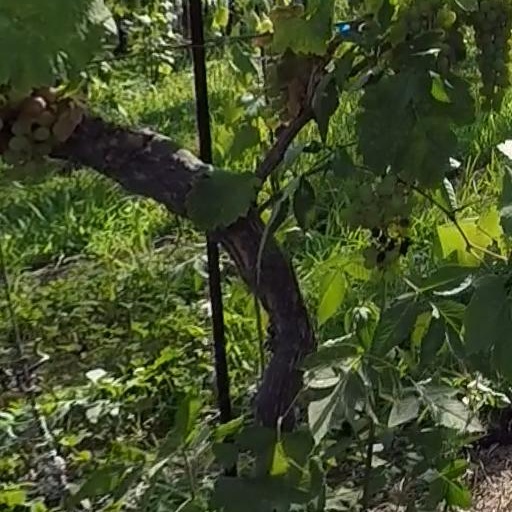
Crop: grape